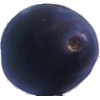
Label: Plum 3